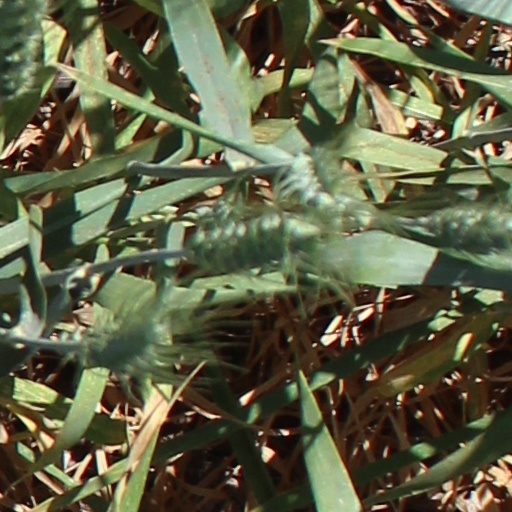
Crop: wheat